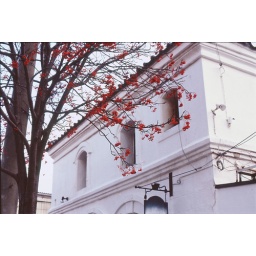
Nanakamado=Japanese Rowanwhich is popular street tree in Hakodate